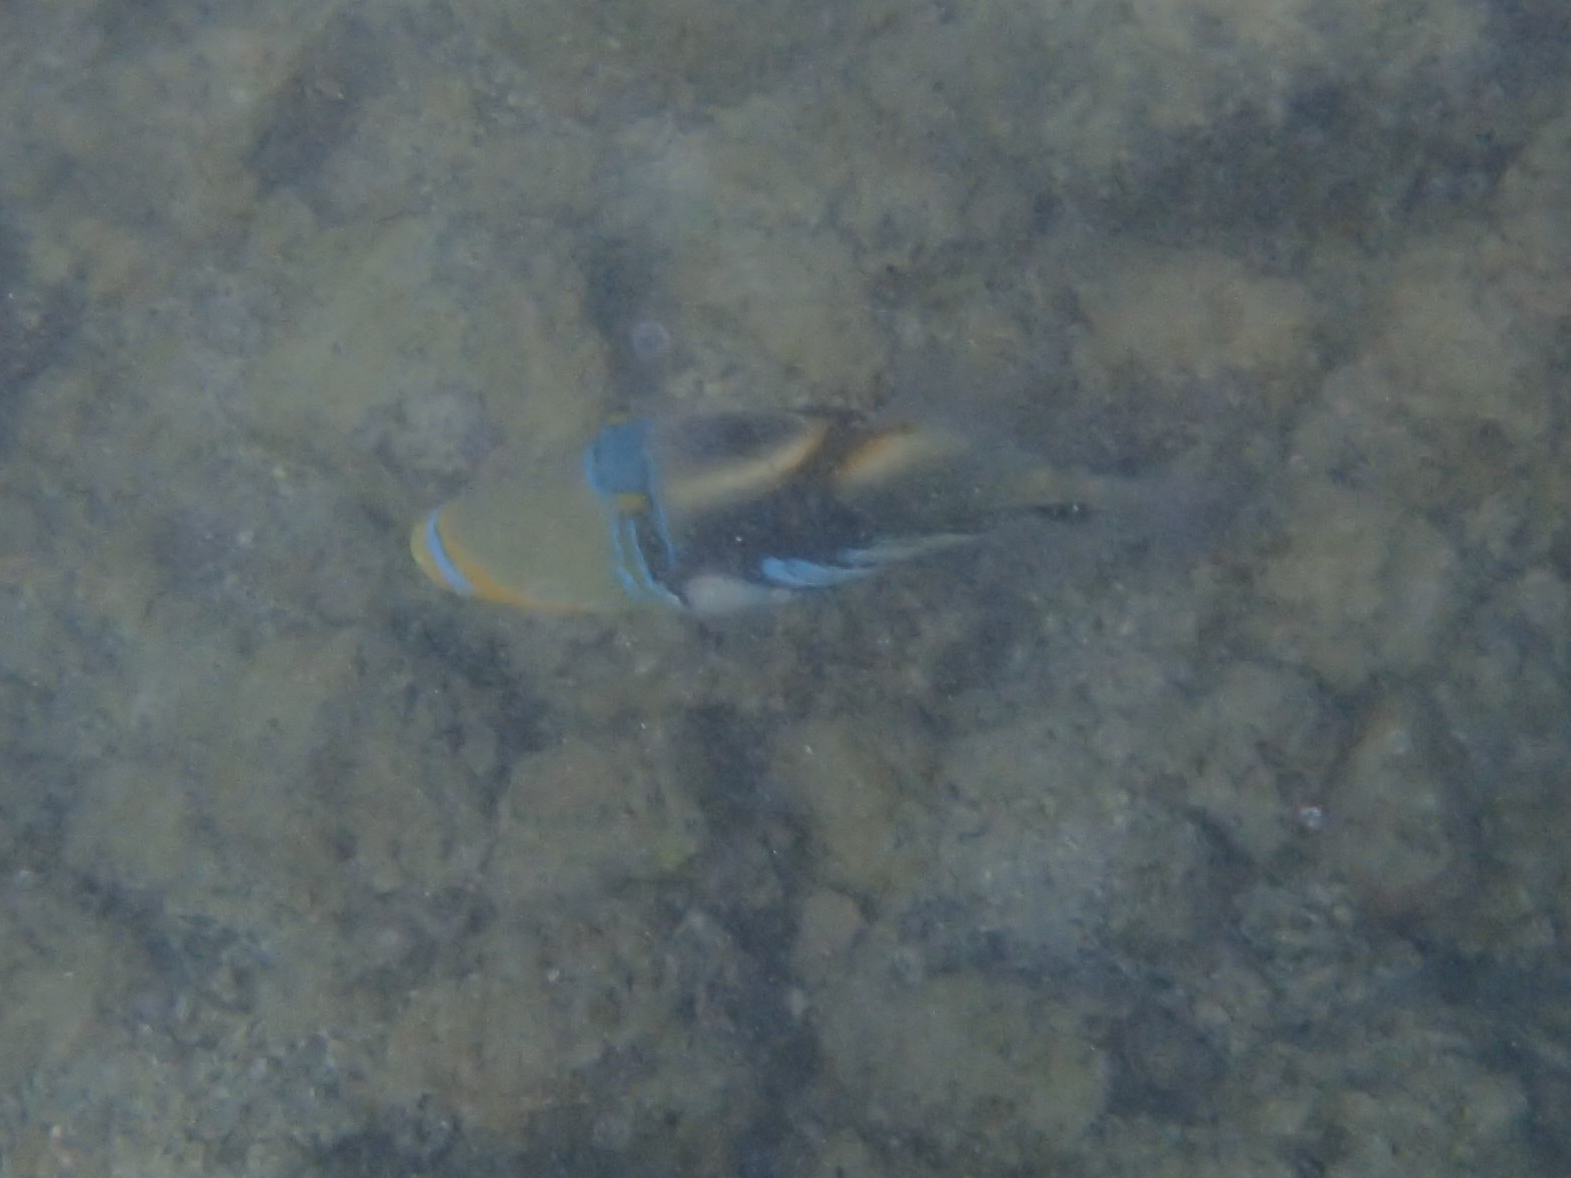
Rhinecanthus aculeatus (Lagoon Triggerfish)